Laurier Palace Theatre fire

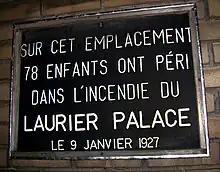
Plaque dedicated to the victims

The fire started in the early afternoon during a performance of the comedy "Get 'Em Young". Approximately 250 children were in attendance, the majority of them not accompanied by an adult.